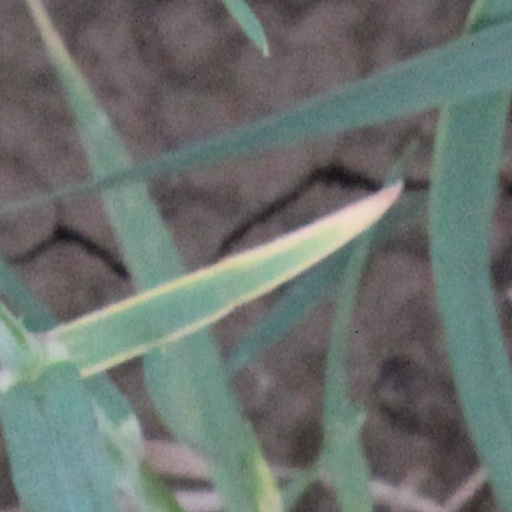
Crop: wheat